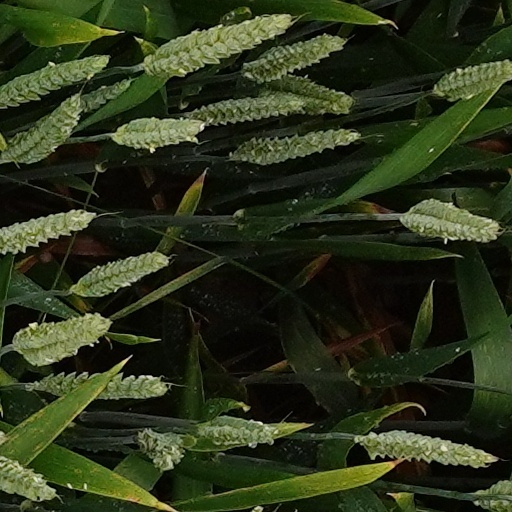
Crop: wheat